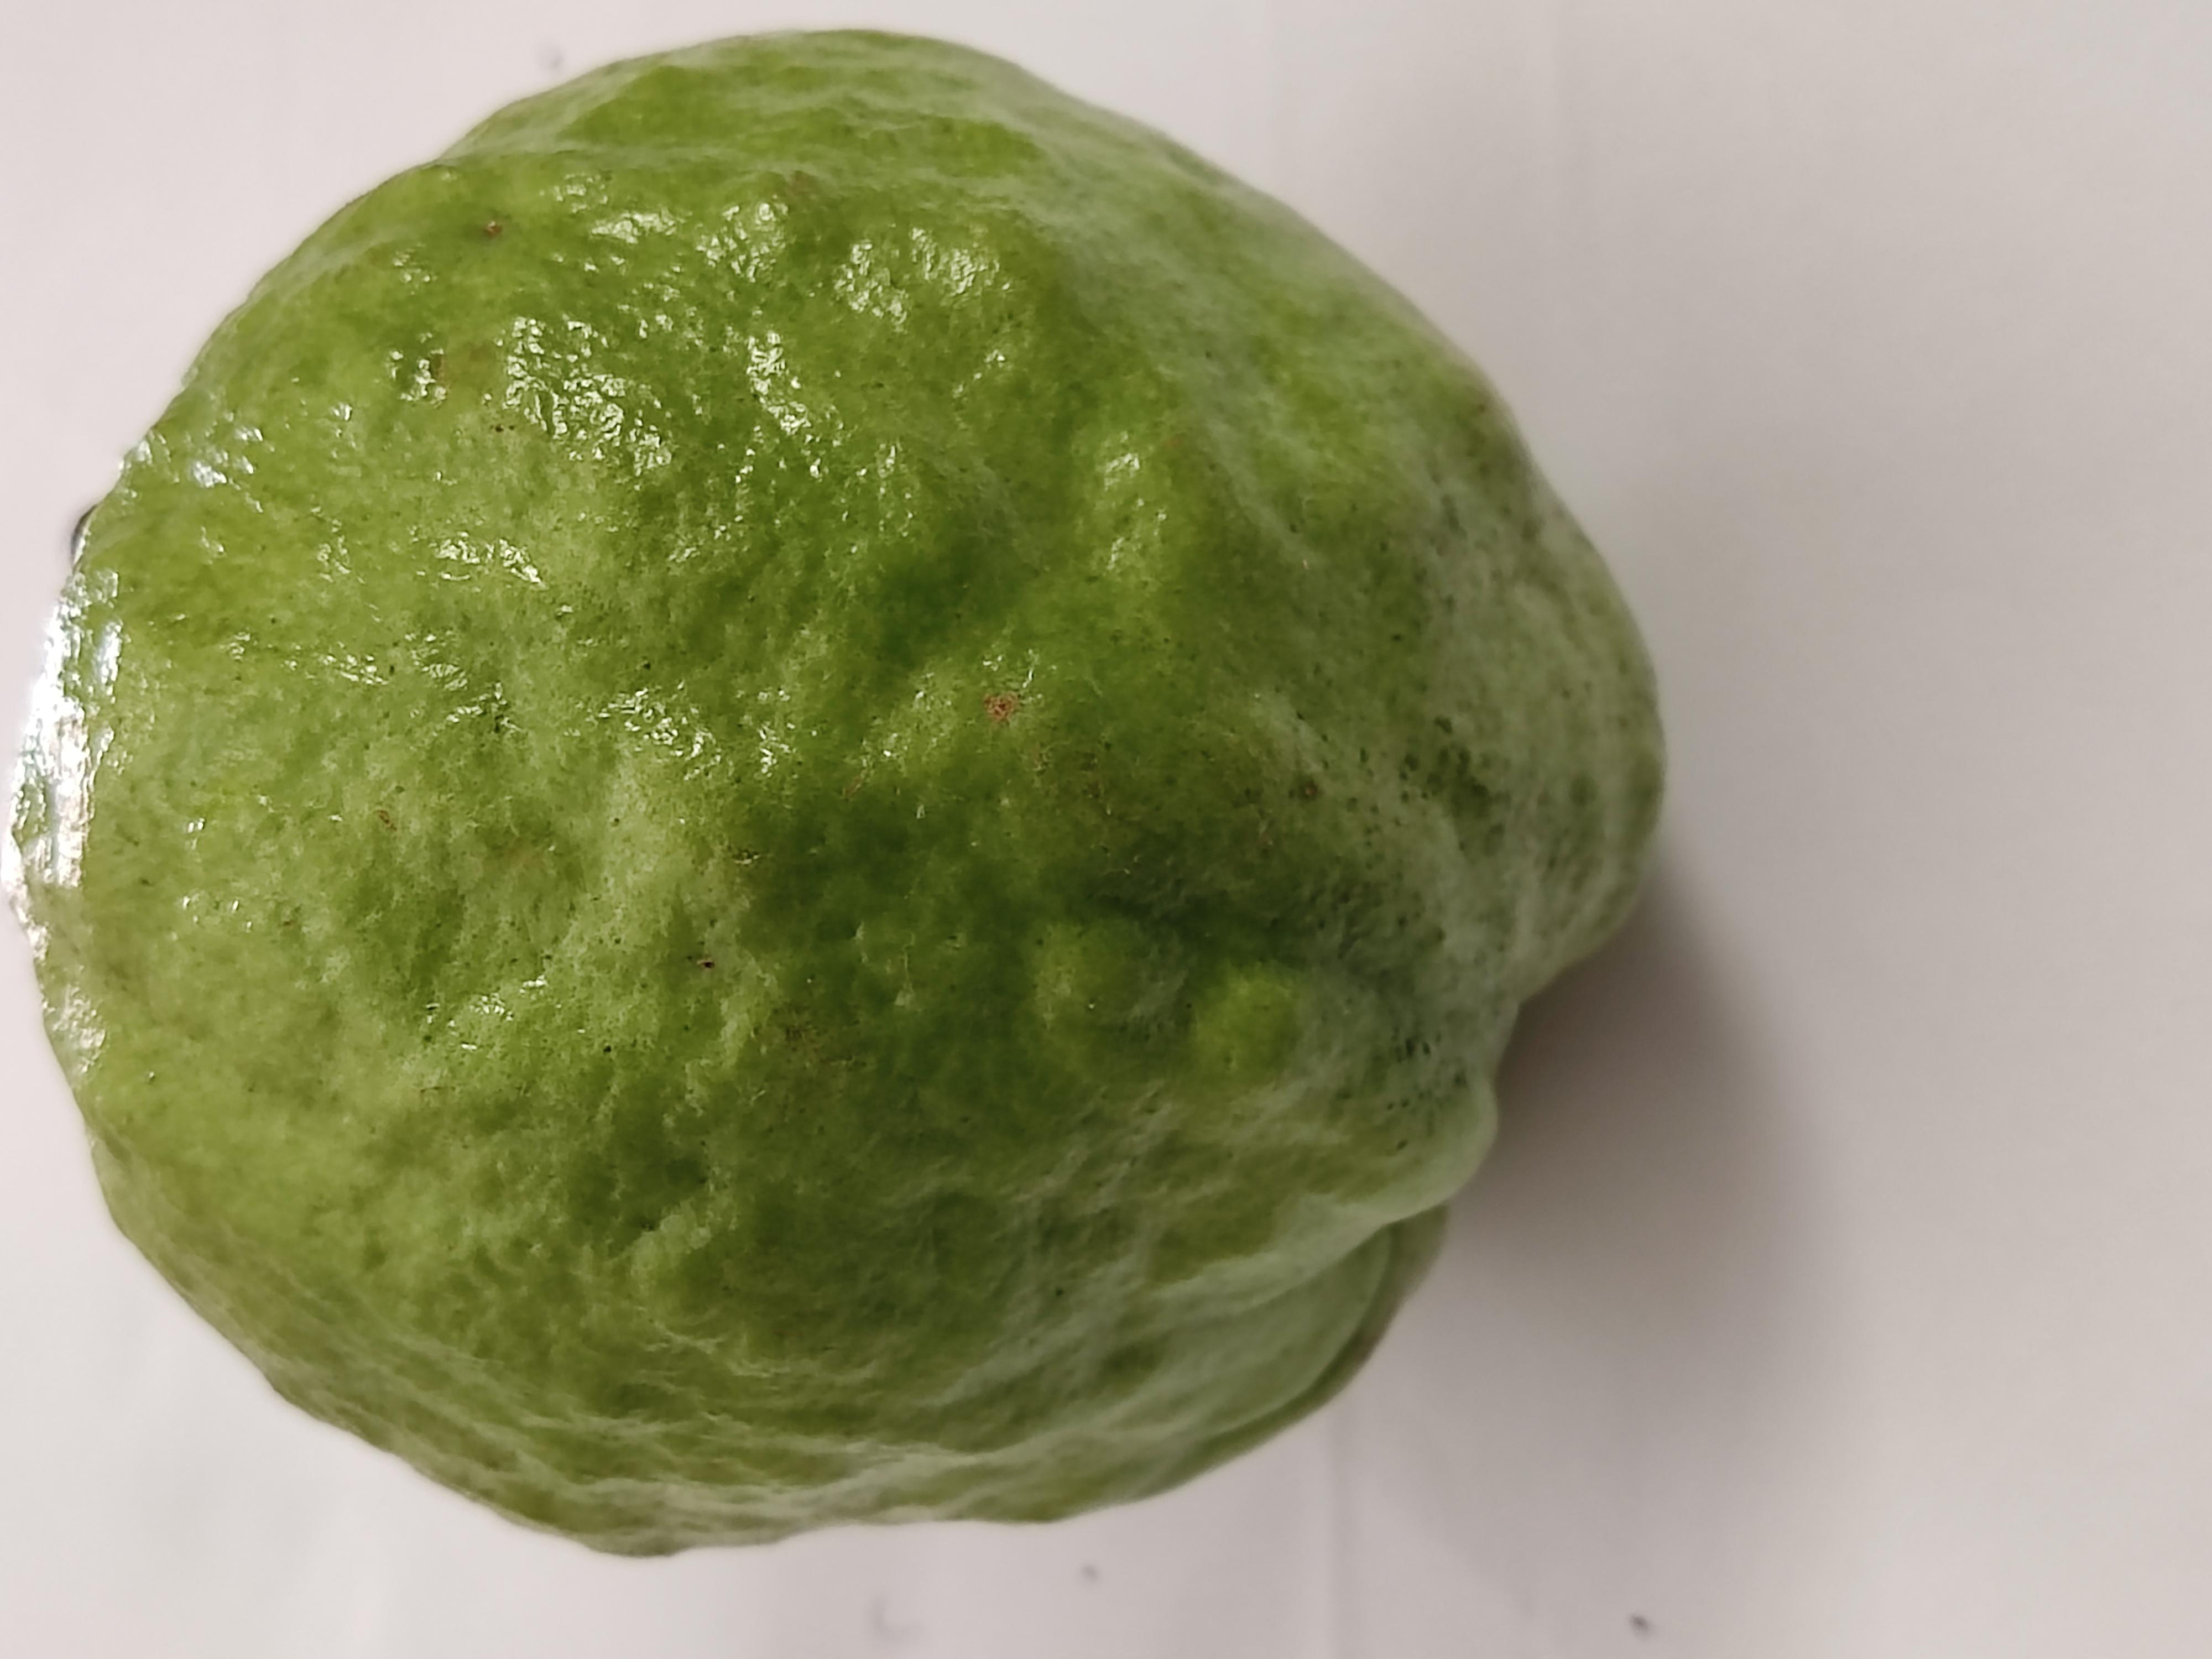
Crop type: Guava